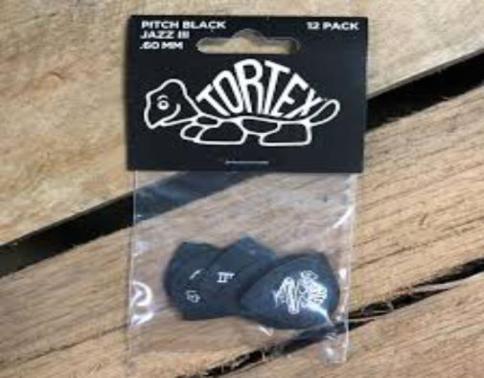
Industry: Leisure